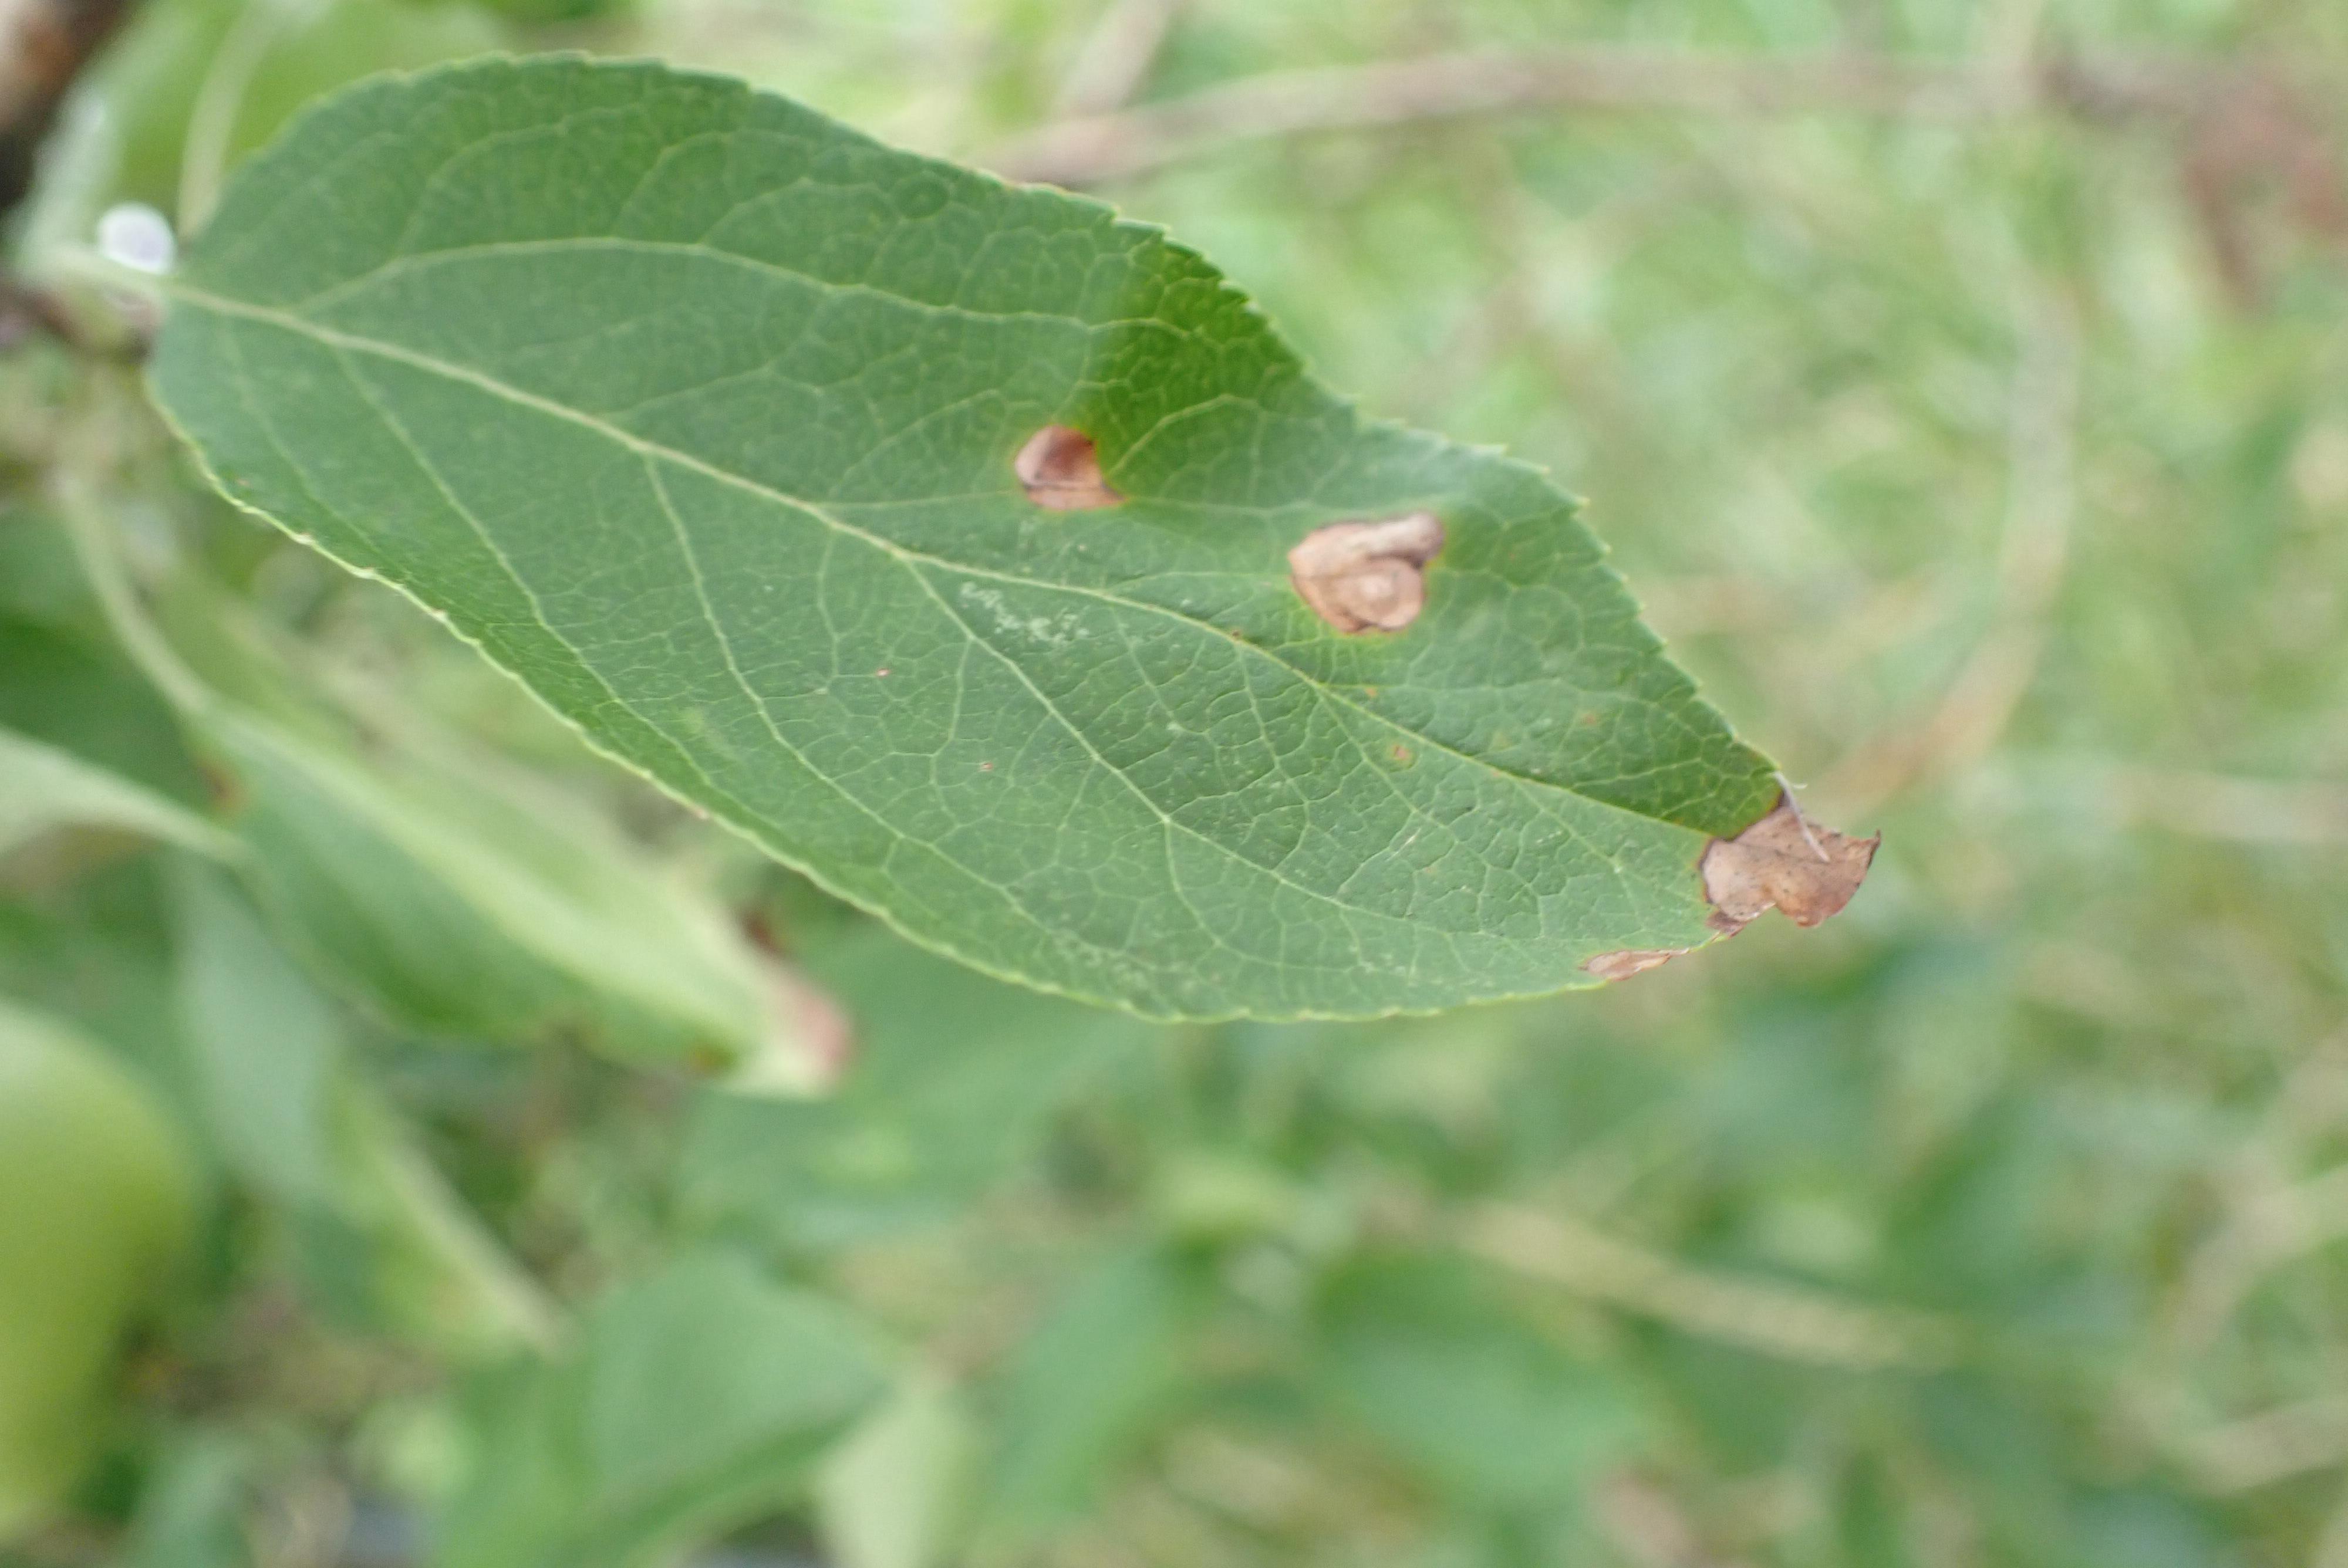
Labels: frog_eye_leaf_spot